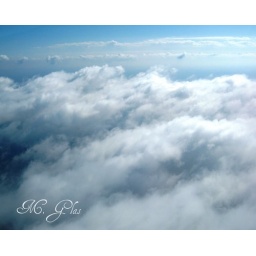
flying over clouds